Kmeťov

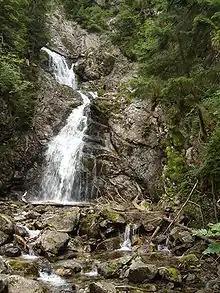
Kmeťov waterfall

Kmeťov is glacial waterfall in the High Tatras at about in Poprad District, Slovakia. At about (some sources say ), Kmeťov is the highest waterfall in Slovakia.